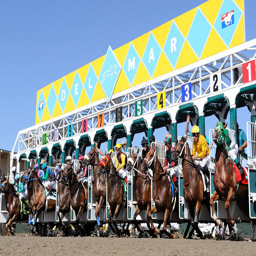
the start of a race .